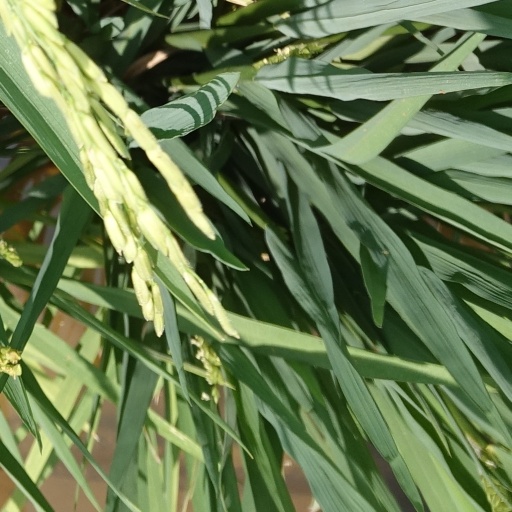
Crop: rice